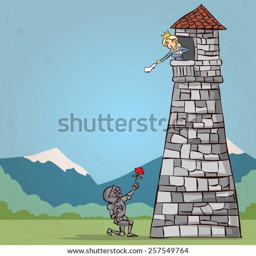
person saves the princess from the tower and recognized in love .